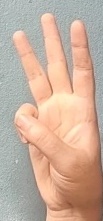
ASL sign: 6